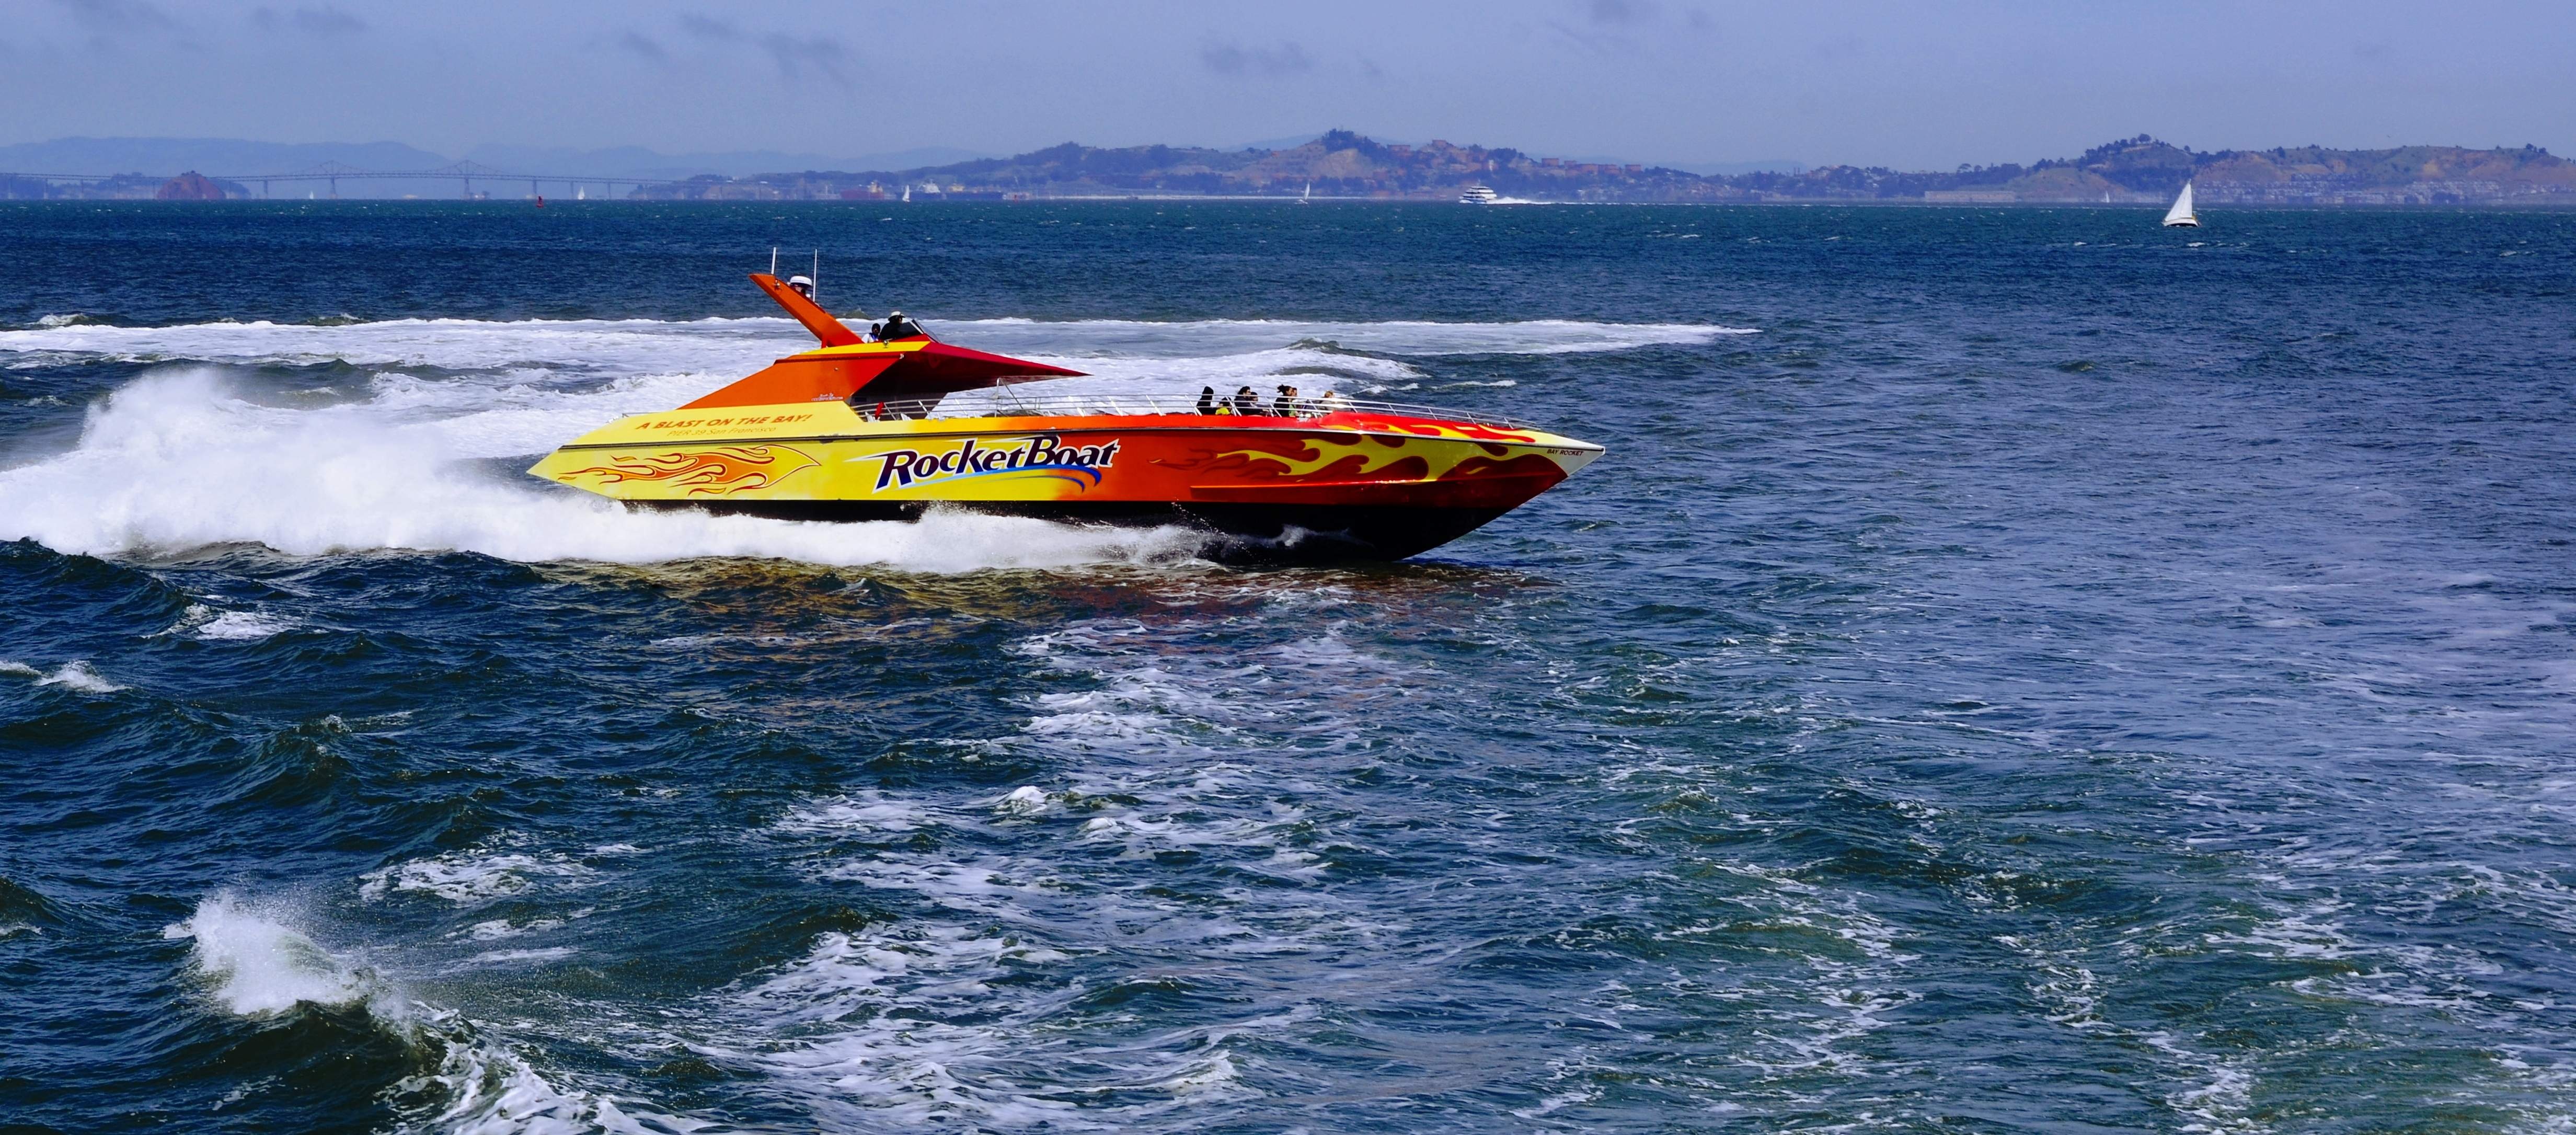
sea, water, ocean, boat, summer, san francisco, vehicle, sailing, yacht, bay, blue, speed, california, motorboat, speedboat, fun, boating, ca, watercraft, motorsport, ecosystem, jet ski, powerboating, personal water craft, f1 powerboat racing